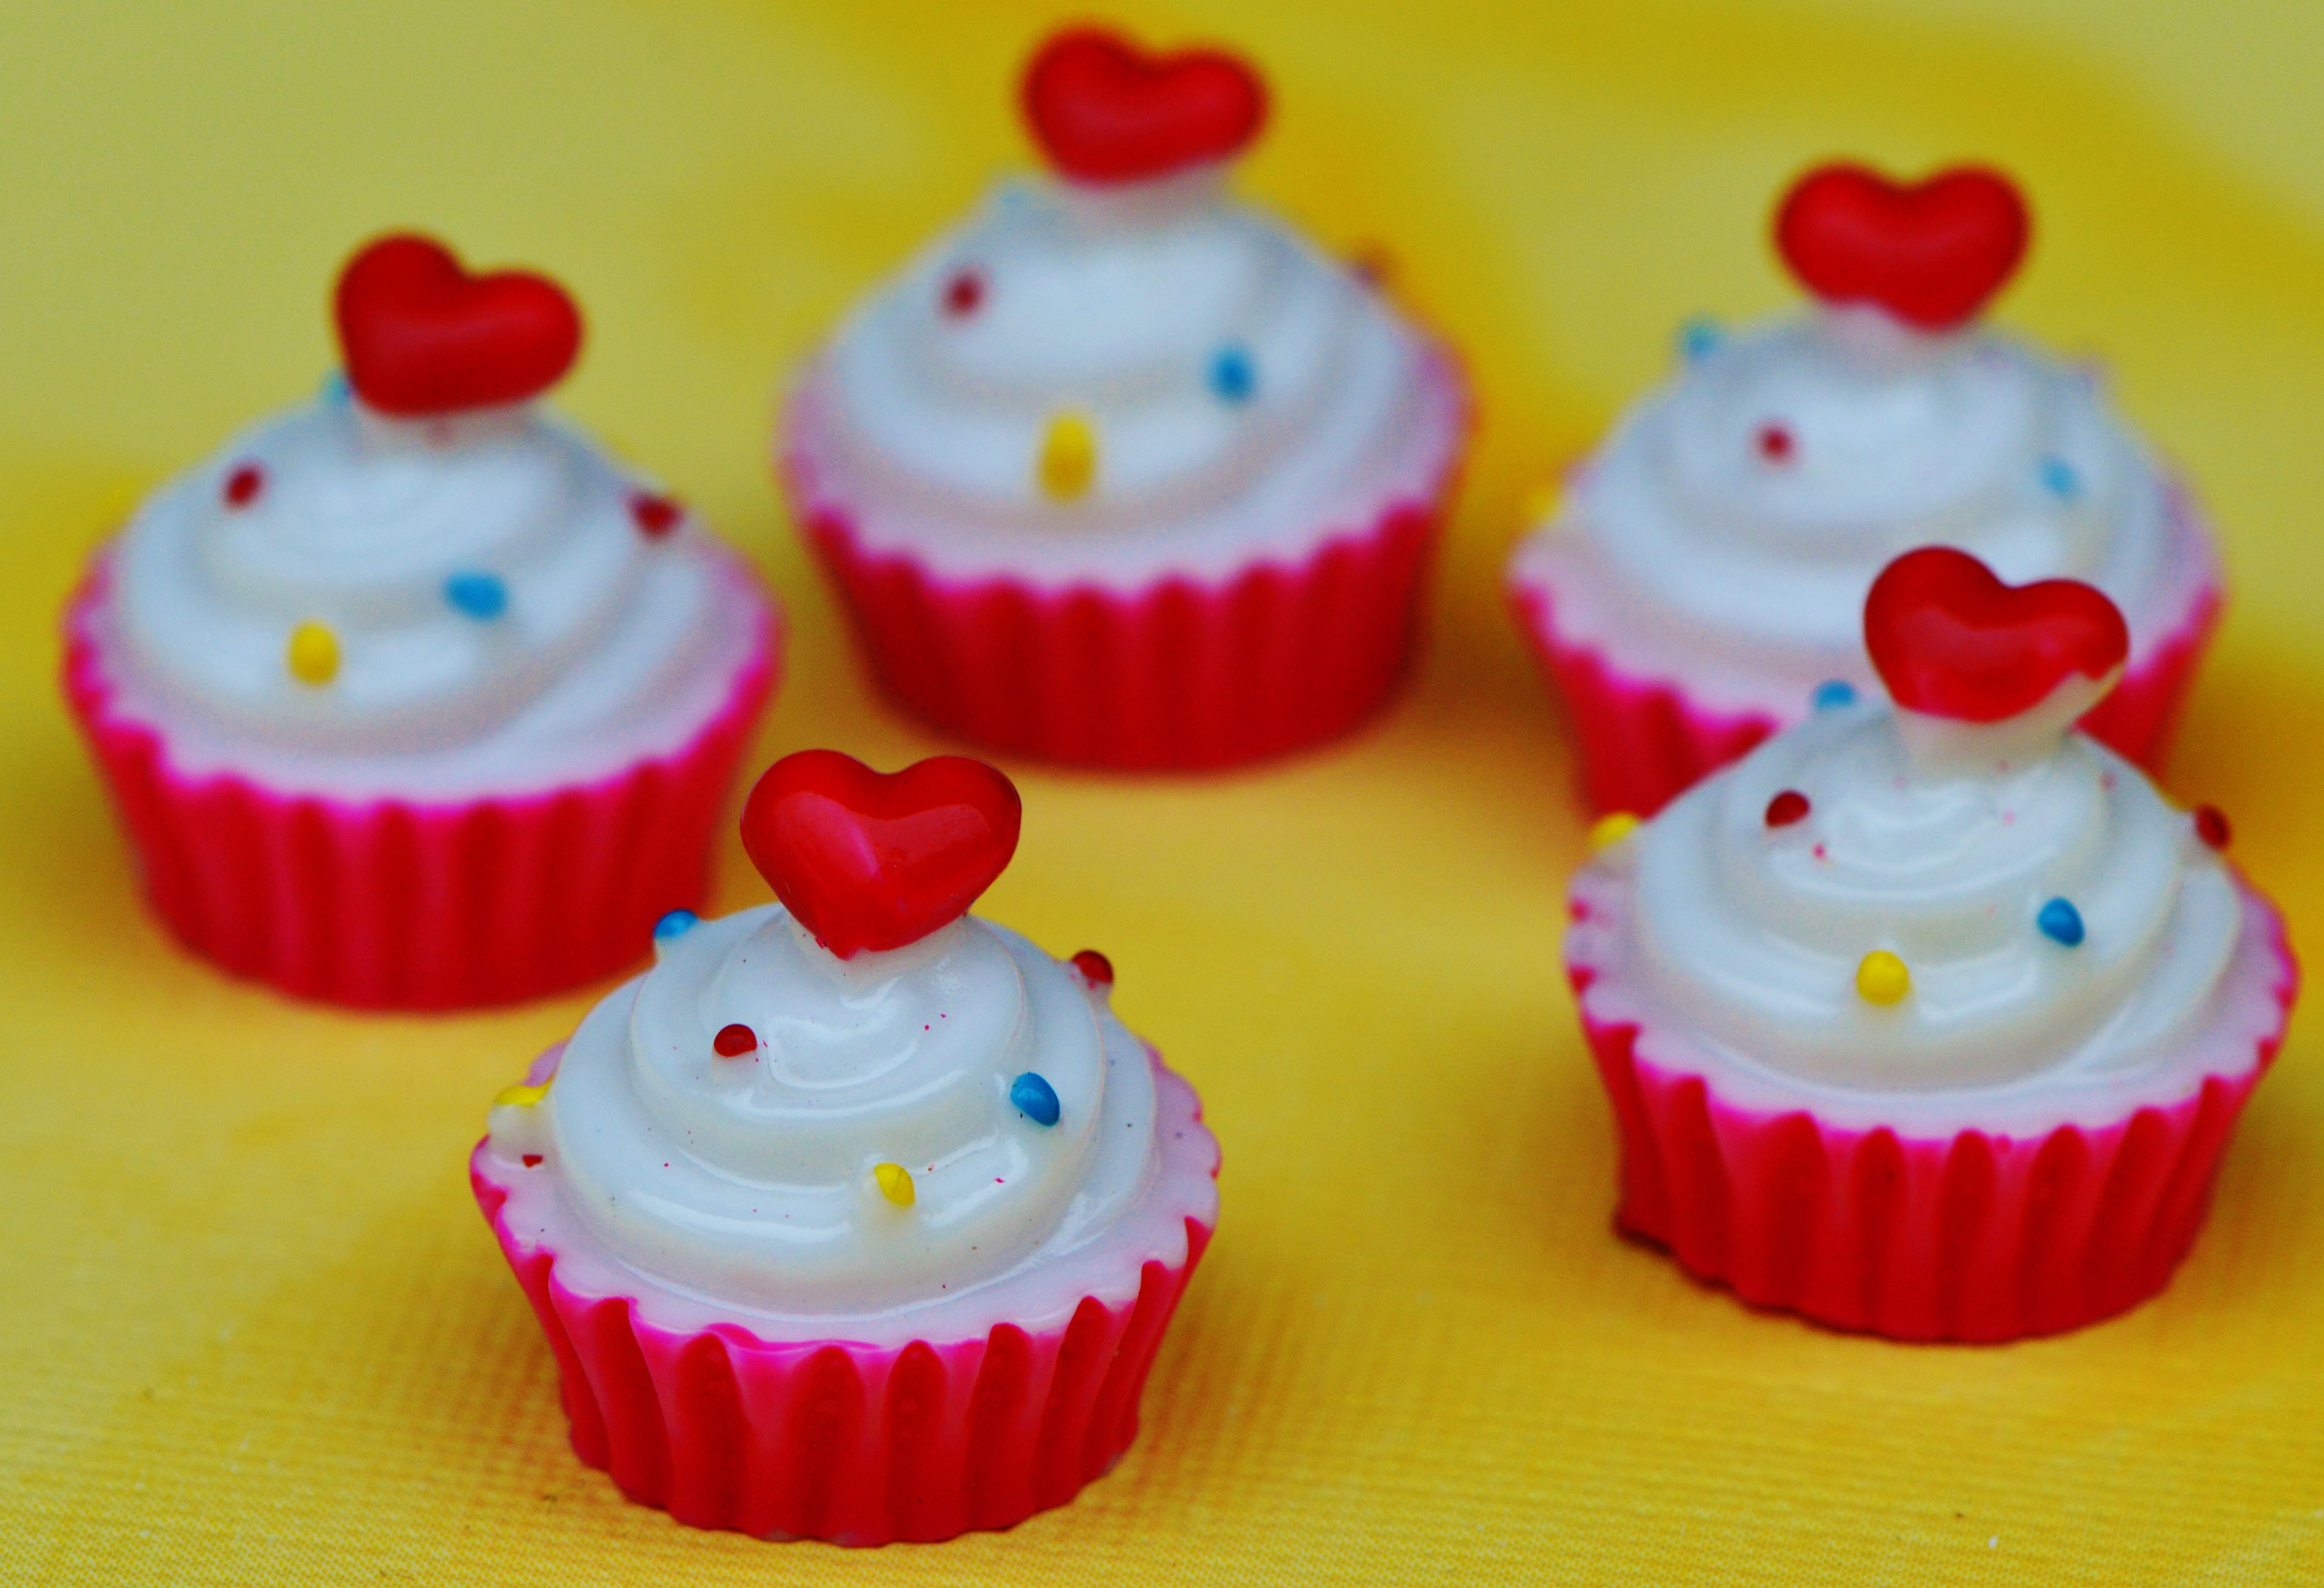
heart, decoration, food, ceramic, pink, cupcake, dessert, cake, deco, miniature, icing, funny, fondant, fragile, flavor, valentine's day, sugar paste, buttercream, cake decorating